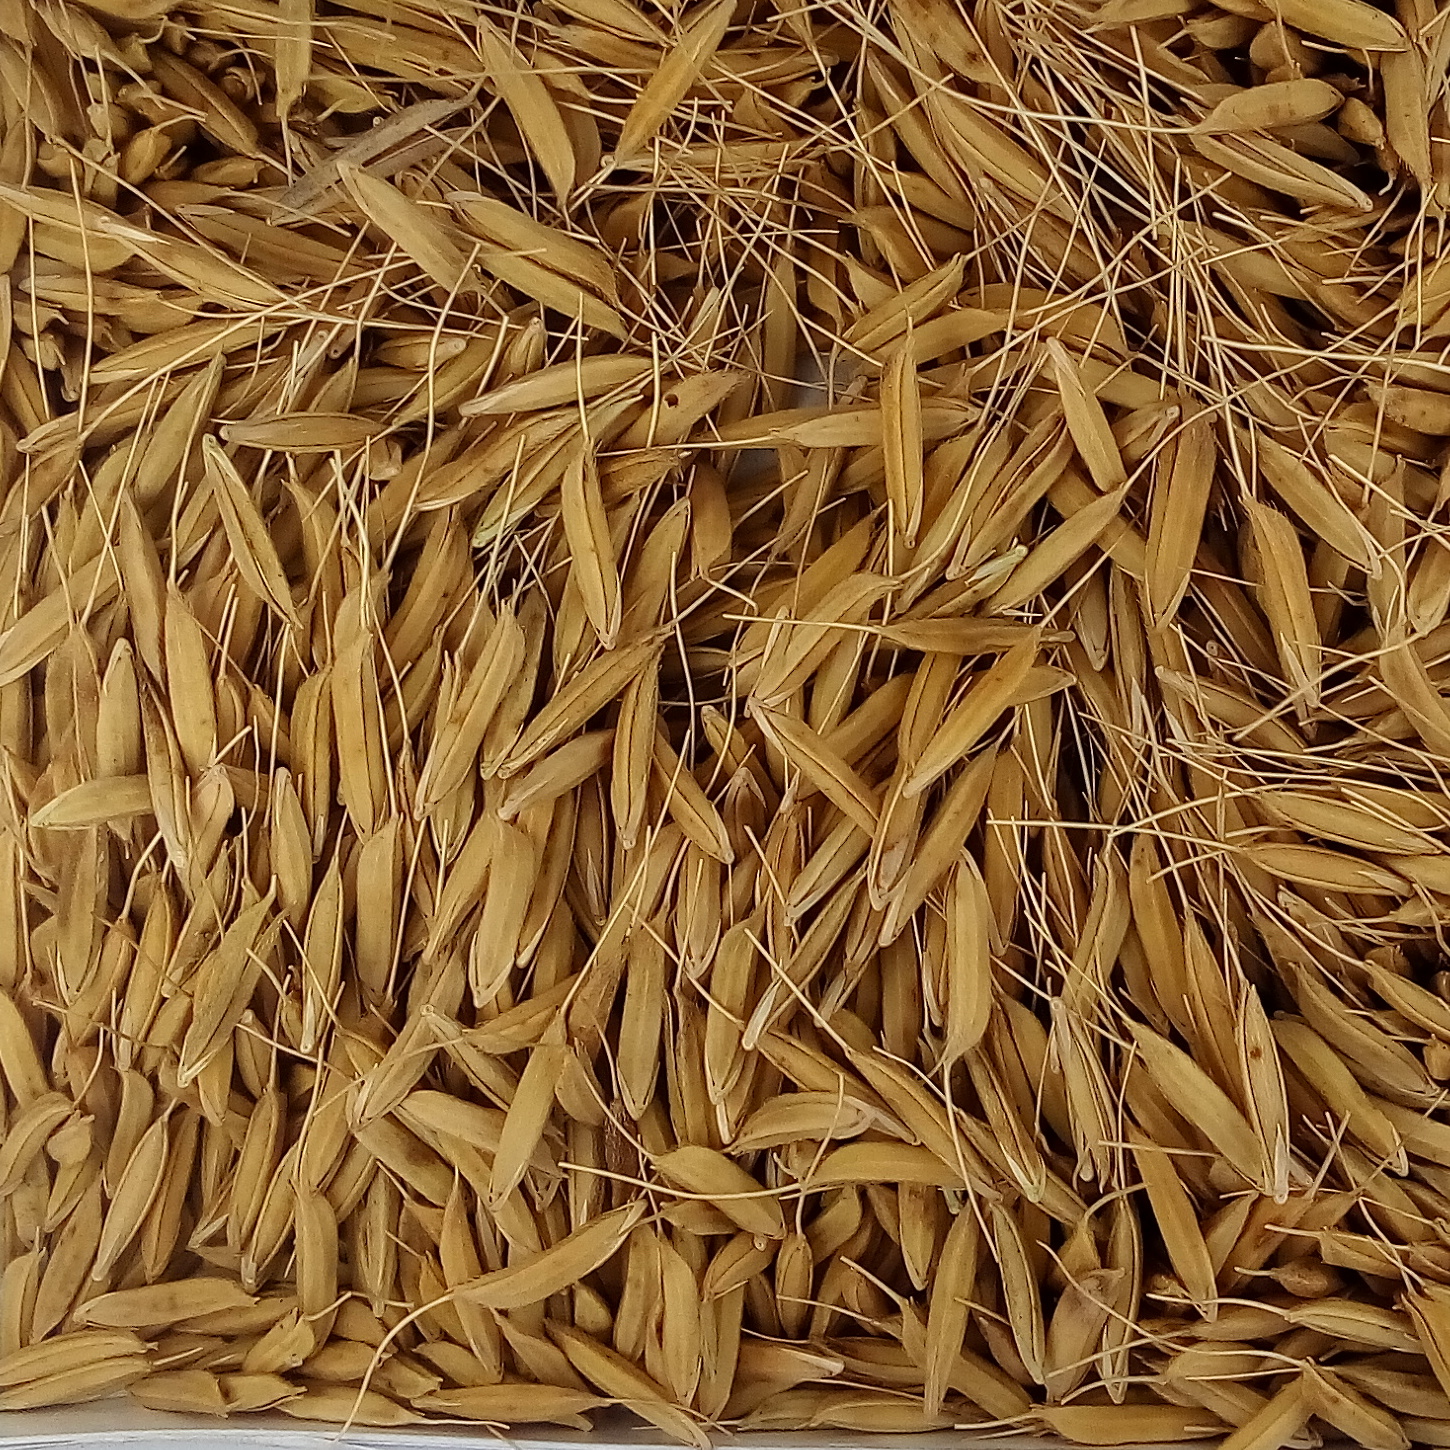
Rice seed variety: PB_6